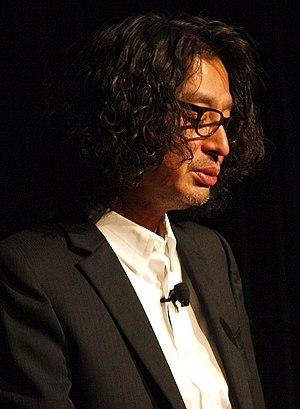
Metroid: Zero Mission est un jeu d'action-aventure en deux dimensions à défilement latéral développé par Nintendo R&D1 et édité par Nintendo sur Game Boy Advance en 2004. C'est un remake du premier jeu de la série sorti en 1986 simplement intitulé Metroid, qui a pour but de remanier cet opus en intégrant un gameplay similaire à celui de Super Metroid.
Metroid Dread est un projet de jeu d'action-aventure à défilement latéral en deux dimensions de la série Metroid développé par Nintendo, puis annulé, dont la sortie était prévue sur la console portable Nintendo DS. Il est alors censé être une nouvelle entrée dans la série principale Metroid et la suite direct de Fusion, sorti sur Game Boy Advance en 2002. Il est découvert pour la première fois en 2005 sur une liste interne officielle de jeux, rédigée par Nintendo, et censée être révélé à l'Electronic Entertainment Expo de 2005, voire en 2006. Il n'est cependant jamais révélé lors de ces conventions, et est le seul titre de cette liste à ne jamais l'avoir été.
Metroid: Other M est un jeu d'action-aventure développé en collaboration entre Team Ninja et Nintendo, qui le publie en 2010 sur Wii en Amérique du Nord, au Japon puis en Europe. C'est un jeu de la série Metroid dont les événements prennent place entre Super Metroid et Metroid: Fusion. Le joueur incarne la chasseuse de primes intergalactique Samus Aran qui enquête au cœur de l'épave de la station spatiale, avec la section d'assaut de la Fédération Galactique, dans laquelle figure son ancien officier Adam Malkovich.
Metroid: Samus Returns est un jeu vidéo d'action-aventure développé par MercurySteam en collaboration avec Nintendo EPD et édité par ce dernier le 15 septembre 2017 sur la console portable Nintendo 3DS. Samus Returns, jeu de la série Metroid, est un remake de Metroid II: Return of Samus, sorti sur Game Boy en 1991. Yoshio Sakamoto, le réalisateur historique de la série, supervise le projet en tant que producteur principal.
Metroid est une série de jeux vidéo d'action-aventure se déroulant dans un univers de science-fiction, créée par Nintendo et publiée pour la première fois en 1986. Elle est tout d'abord produite en interne par le studio Nintendo R&D1, notamment avec Intelligent Systems, et son concept non-linéaire est agrémenté de phases de jeu de plates-formes en deux dimensions dans un univers sombre principalement influencé par la série de films Alien. Il combine le gameplay de jeu de plates-formes de Super Mario Bros. et de jeu d'action-aventure de The Legend of Zelda. Celui-ci est à la fois centré sur la recherche d'items et sur le déblocage progressif des armes, des équipements et des zones. Chaque jeu se déroule habituellement dans un dédale de couloirs horizontaux et verticaux constituant des zones interconnectées par des ascenseurs, des portes et des passages secrets dans lesquels le protagoniste s'oppose armes à la main à des ennemis hostiles.
Metroid II: Return of Samus est un jeu vidéo d'action-aventure développé et édité par Nintendo sur la console portable Game Boy à partir de novembre 1991 aux États-Unis, puis en 1992 au Japon et en Europe. Deuxième jeu de la série Metroid, il se place chronologiquement avant Super Metroid. Samus Aran, le protagoniste, doit se rendre sur la planète d'origine des Metroids, une forme de vie inconnue et dangereuse, afin de les éradiquer.
Super Metroid est un jeu d'action-aventure développé par Nintendo R&D1 et Intelligent Systems, et édité par Nintendo sur Super Nintendo en mars 1994 au Japon, puis en avril aux États-Unis et en juillet en Europe. C'est le troisième jeu de la série Metroid, dont l'intrigue prend place après les événements qui se déroulent dans Metroid II: Return of Samus sorti en 1991 sur Game Boy. Au cours de son périple, la chasseuse de primes Samus Aran explore la planète Zèbes dans le but de retrouver une larve Metroid dérobée par les Pirates de l'espace et l'un de leurs leaders Ridley.
Metroid est un jeu vidéo d'action-aventure développé par Nintendo R&D1 et Intelligent Systems, et édité par Nintendo en 1986 sur Famicom Disk System, l'extension de la Famicom. Il sort à partir de 1987 sur NES en Amérique du Nord, puis dans le reste du monde et en arcade cette même année. Le jeu est tardivement réédité à partir de 2004 sur Game Boy Advance au Japon, en Amérique du Nord et en Europe. Il est réédité en version dématérialisée sur les consoles Wii en 2007, 3DS en 2012 et Wii U en 2013, mais aussi sous forme de bonus dans les jeux Metroid Prime et Zero Mission.